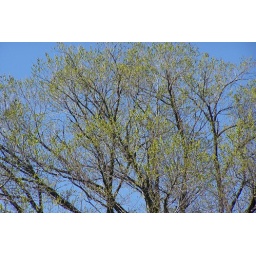
green up in the tree